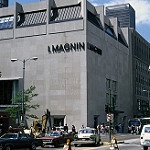
Scene: Outdoor